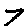
Label: 7